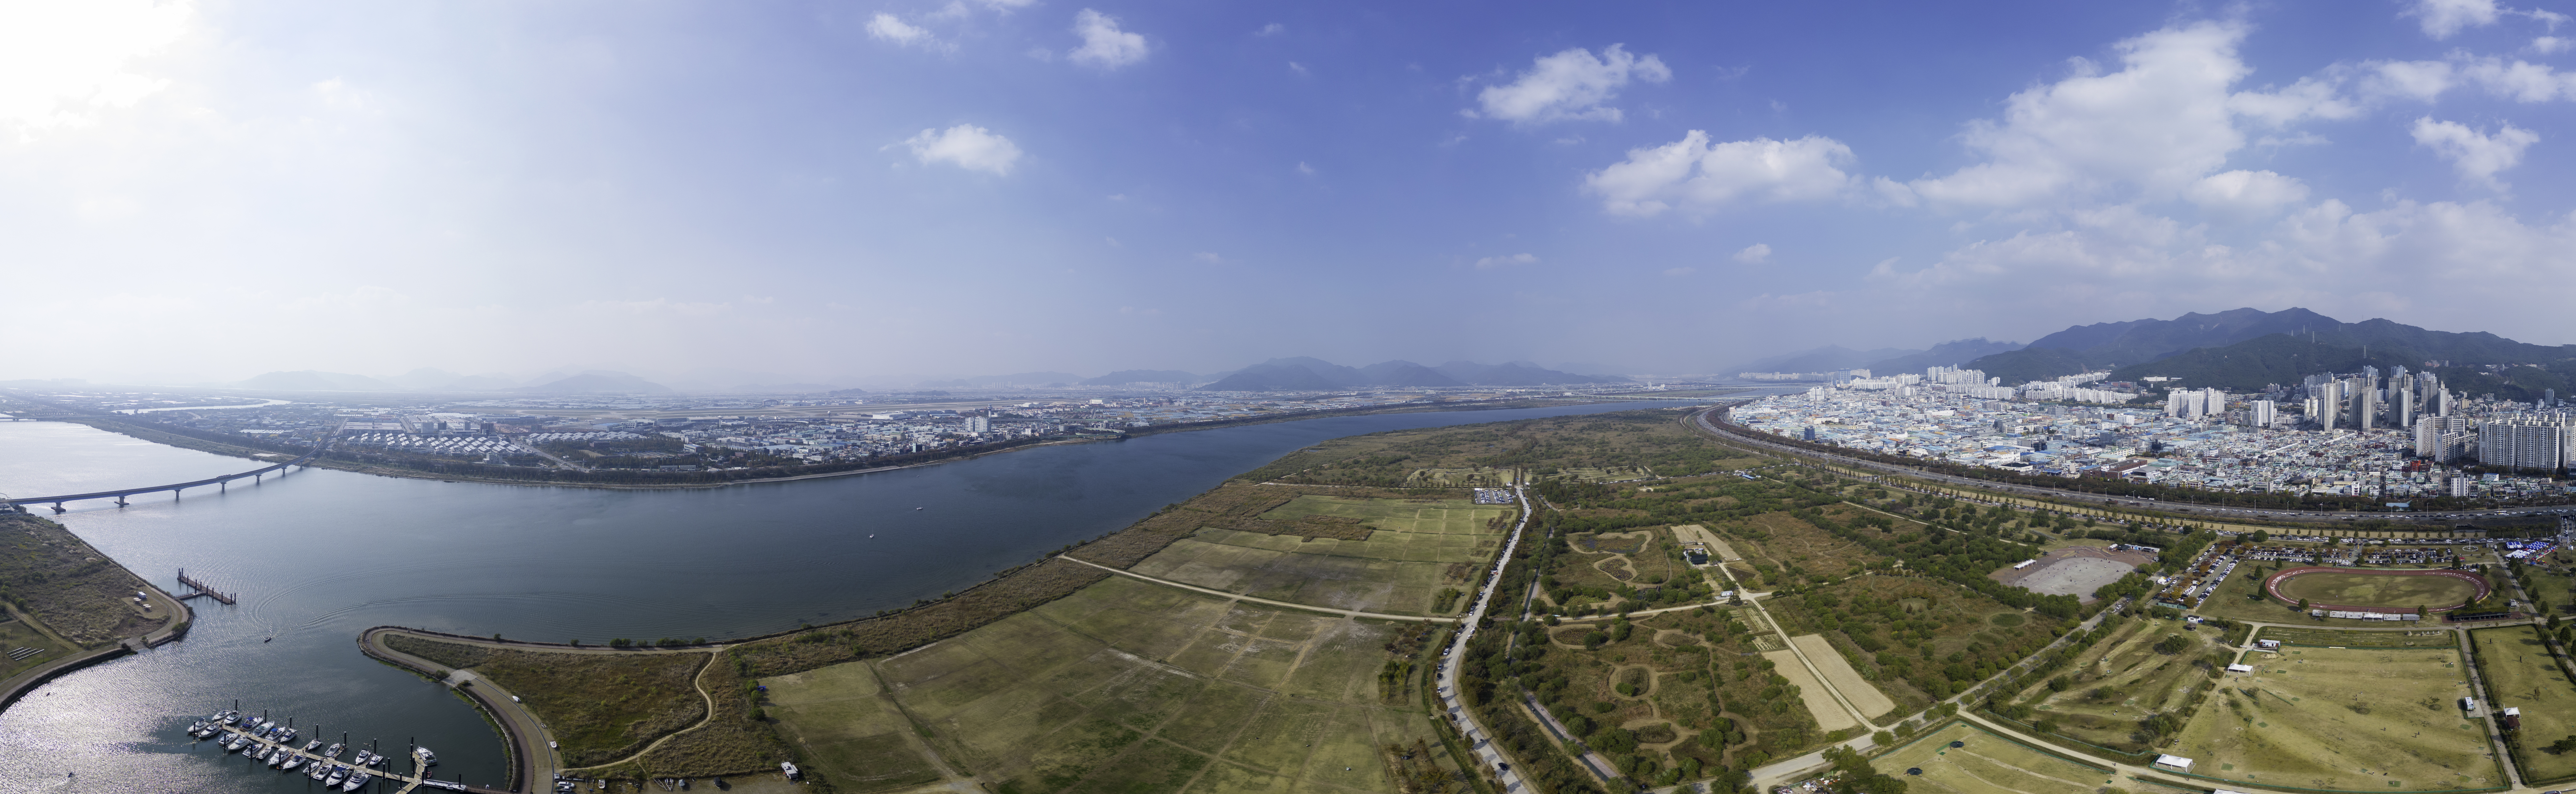
panorama, cloud, sky, water, coastal and oceanic landforms, urban design, landscape, air travel, horizon, plain, city, road, cumulus, natural landscape, hill, lake, bird's eye view, coast, channel, grassland, ocean, reservoir, wing, bay, mountain range, suburb, aerial photography, floodplain, levee, inlet, airplane, sound, river